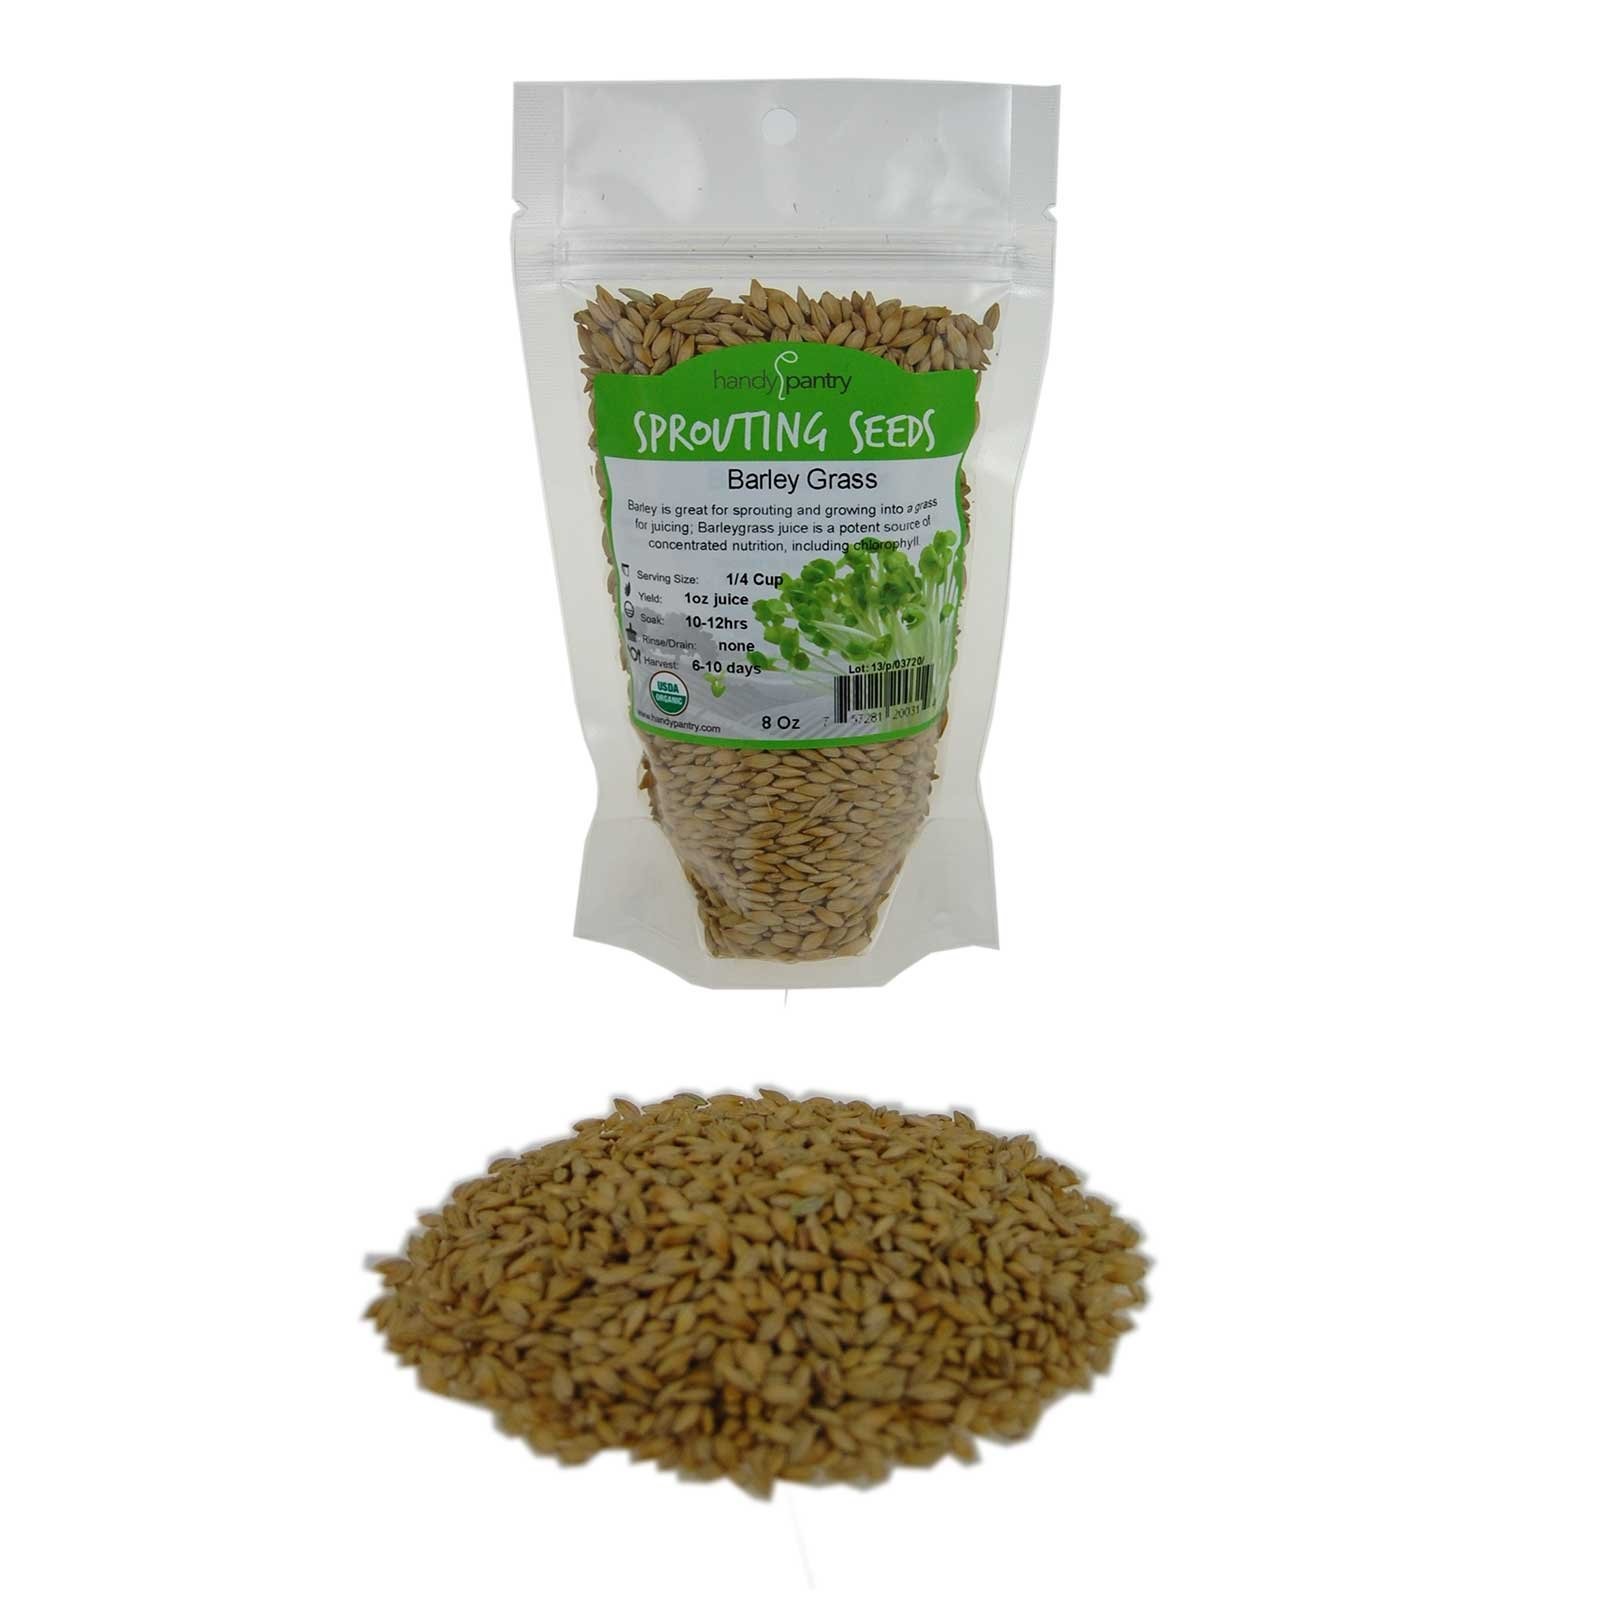
Item Name: Handy Pantry Barley Sprouting Seeds
Product Description: Organic Barley Grass Seeds for Ornamental Grass, for Juicing, Grind for Barley Flour & Bread. USDA Certified Organic. Whole Sprouting Barley. Excellent Germination Rate. 7-10 days for barley grass
Value: 8.0
Unit: Ounce

Price: 13.74